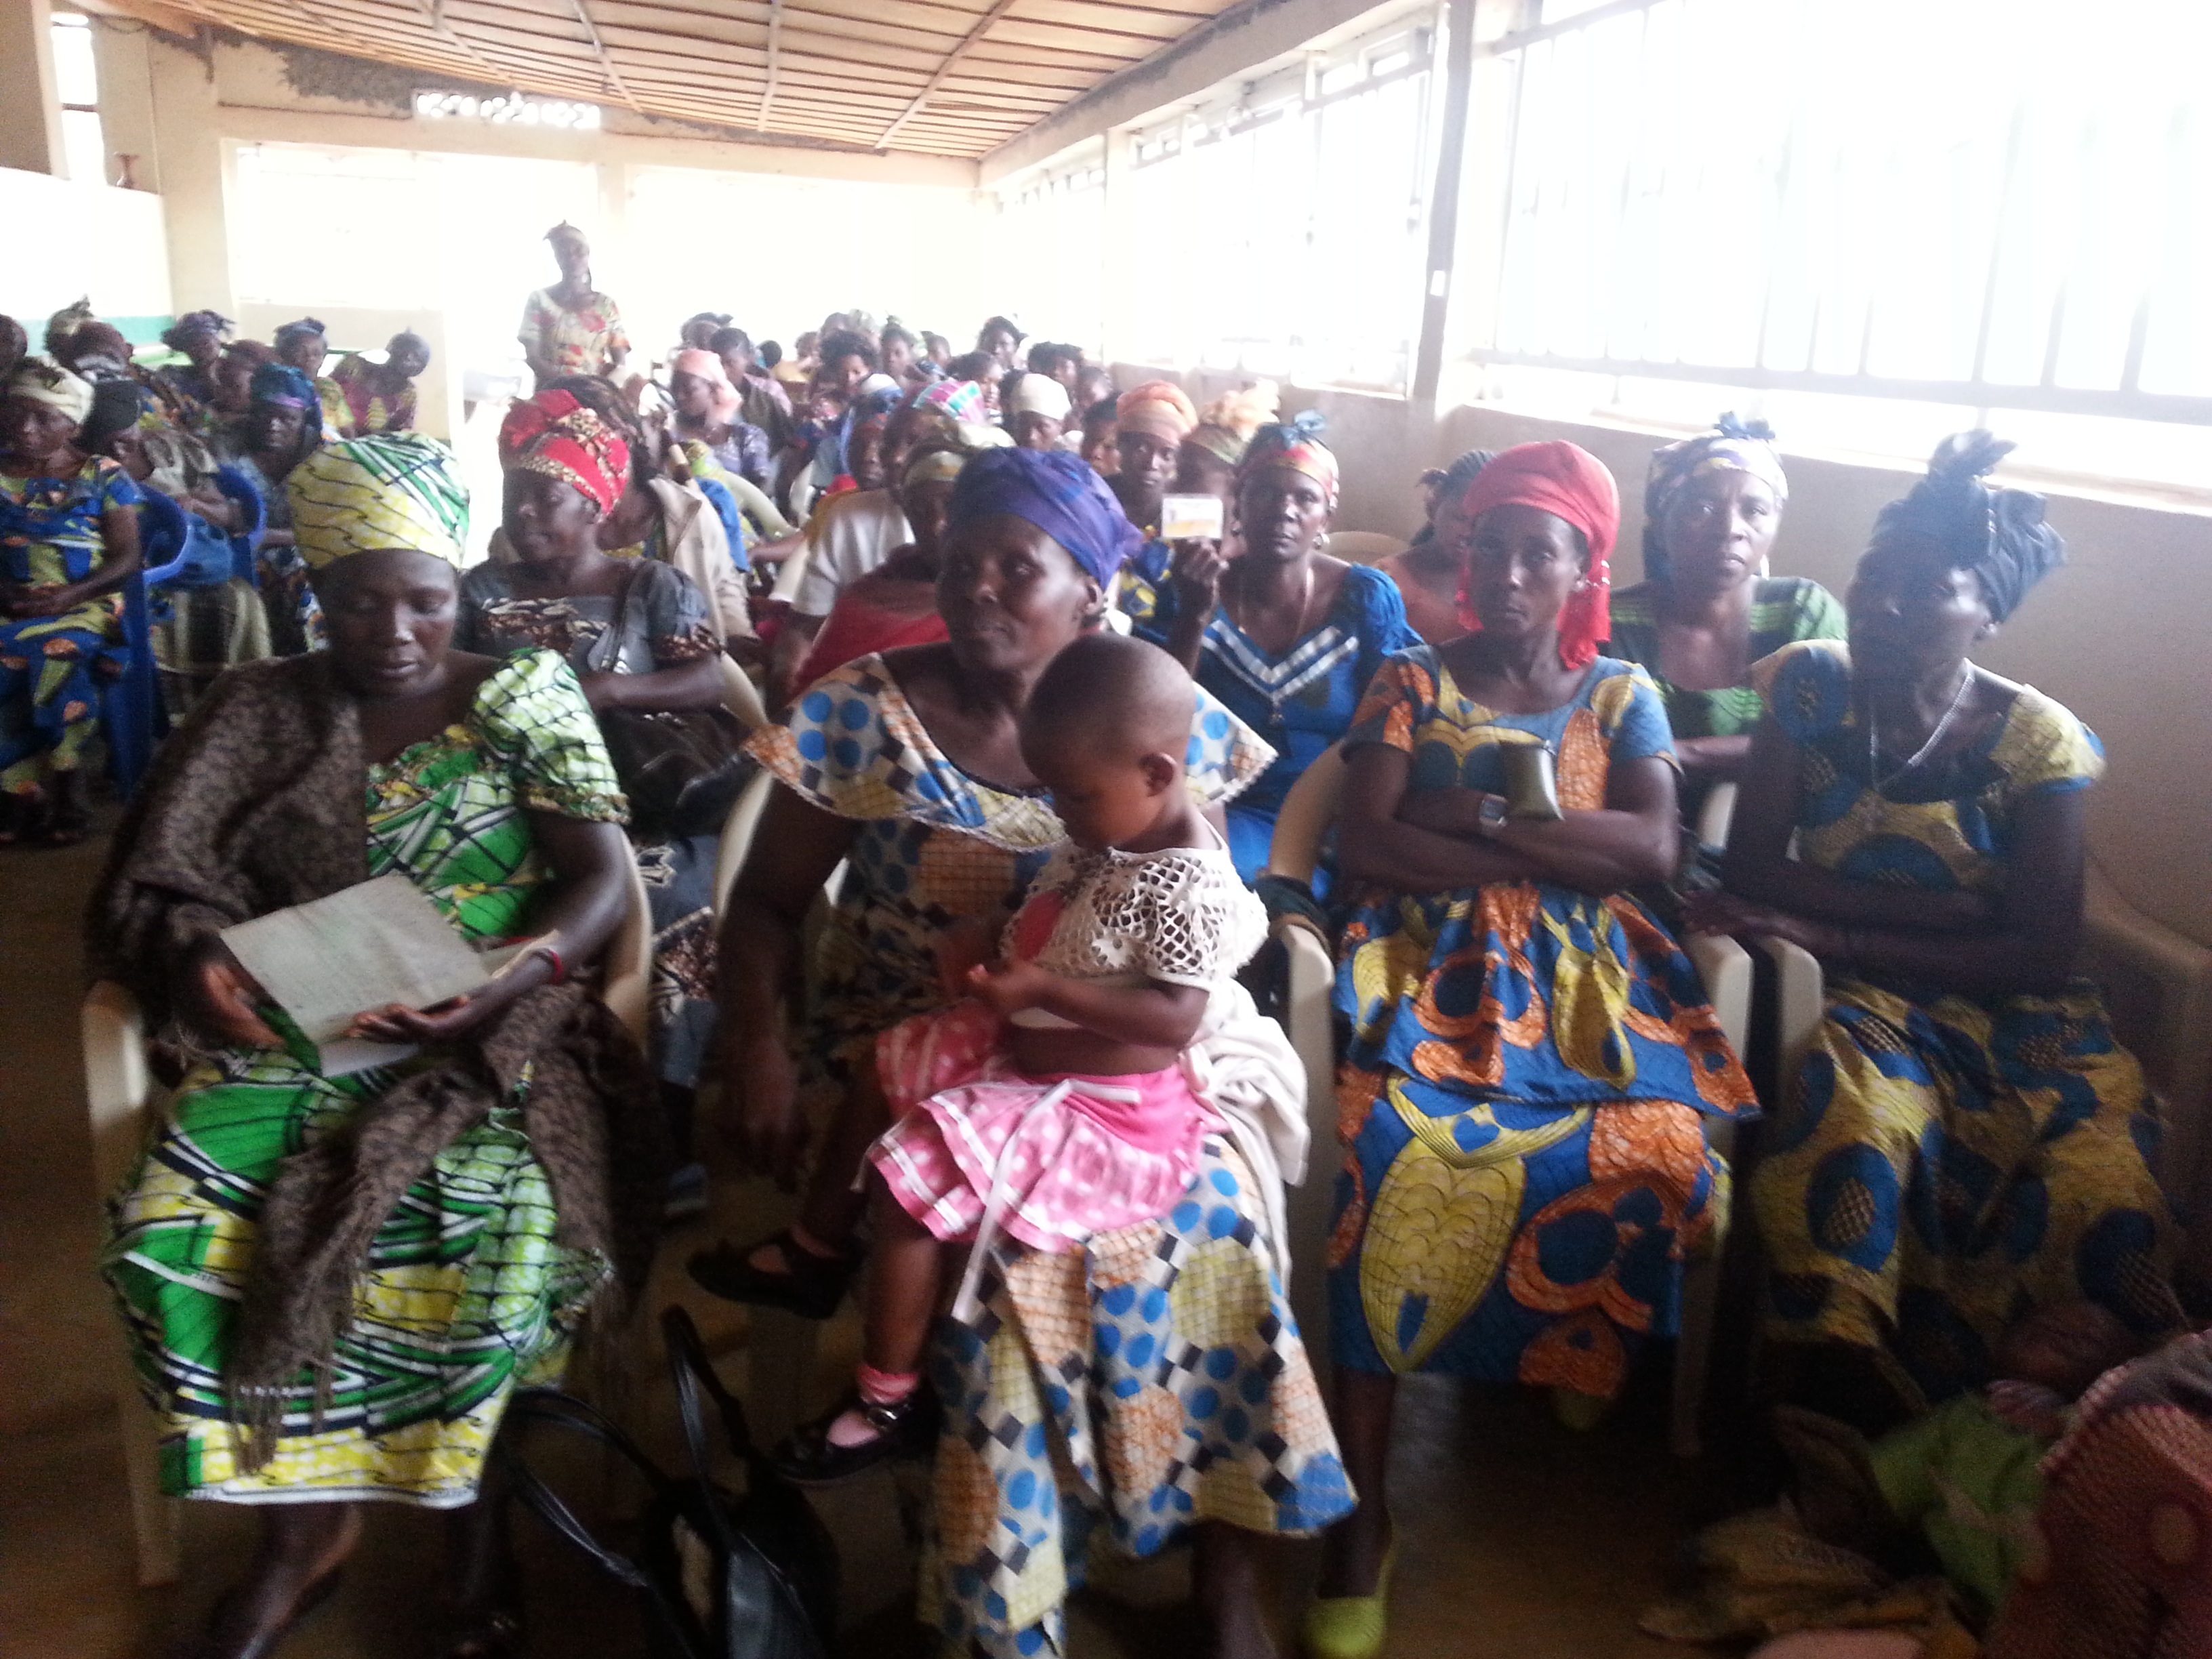
people, festival